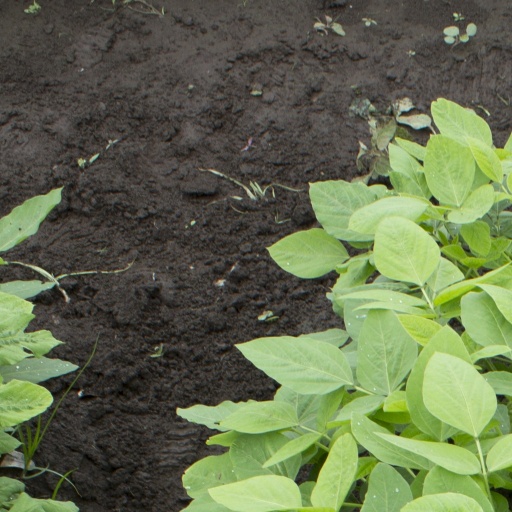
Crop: soybean